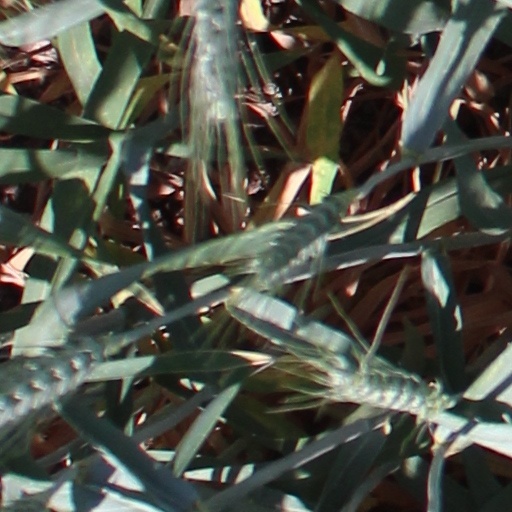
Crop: wheat